Heating element

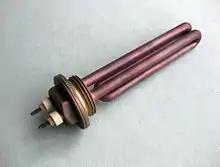
A folded tubular heating element from an espresso machine

A heating element is a device used for conversion of electric energy into heat, consisting of a heating resistor and accessories. Heat is generated by the passage of electric current through a resistor through a process known as Joule heating. Heating elements are used in household appliances, industrial equipment, and scientific instruments enabling them to perform tasks such as cooking, warming, or maintaining specific temperatures higher than the ambient.